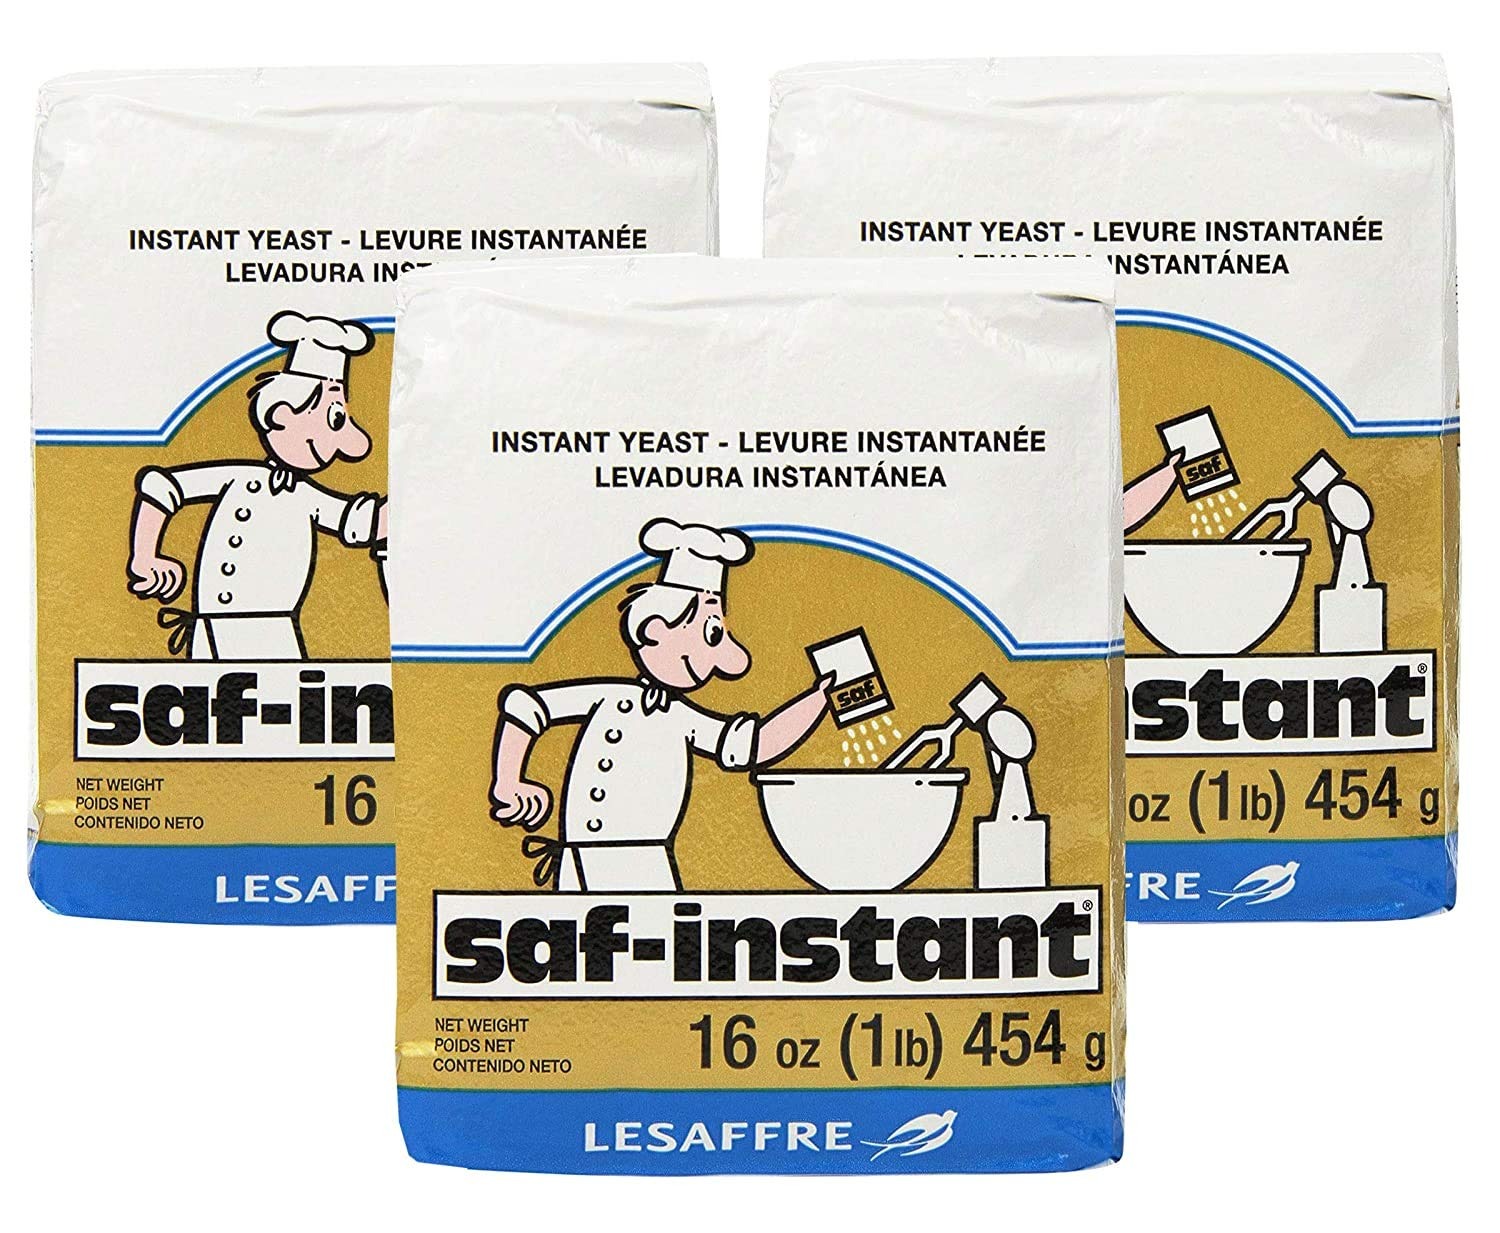
Item Name: LeSaffre Saf-Instant Yeast, Gold, 1 Pound, (Pack of 3)
Product Description: Lesaffre Saf Instant Yeast Gold, 1 Pound, Pack of 3
Value: 48.0
Unit: Ounce

Price: 32.9